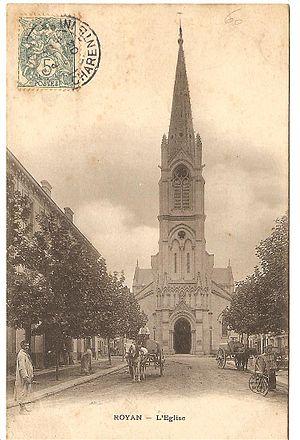
L'ancienne église de Royan
L’histoire de Royan commence au Néolithique, lorsque des hommes qui vivent de façon sédentaire commencent à occuper le site. Après les invasions germaniques, puis les attaques Vikings, Royan est un petit port de pêche siège de plusieurs prieurés au Moyen Âge. Sous domination anglaise pendant la guerre de Cent Ans, Royan devient une place forte protestante qui est assiégée et détruite par Louis XIII.